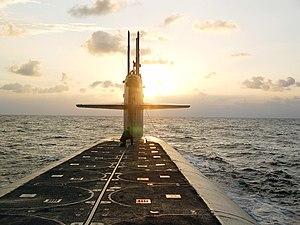
Les Forces armées des États-Unis, souvent appelées Armée américaine dans le langage courant français, abrégées en anglais par « US Armed Forces » ou « US Military », sont l'armée entretenue par les États-Unis. Au 30 juin 2010, elle compte 1 434 761 militaires actifs ; si les garde-côtes sont exclus du décompte, il s'agit, en effectifs, de la deuxième ou troisième armée mondiale, derrière l'Armée populaire de libération chinoise, et pratiquement à égalité avec les Forces armées indiennes. Le département de la Défense des États-Unis emploie également, au 30 juin 2010, 770 569 civils dont 12 851 étrangers.
Les sous-marins Ohio sont une classe américaine de sous-marins nucléaires lanceurs d'engins utilisée par l'US Navy.